Friendship Mound

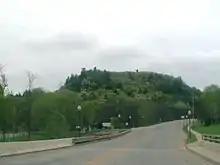
Friendship Mound in 2006

Friendship Mound (also known as Rocky Bluff) is a castellated mound, located just north of the village of Friendship, Adams County, in the U.S. state of Wisconsin. It is the highest point in Adams County, with an elevation of , and a prominence of .Friendship Mound - Peak Bagger (Note, however that the adjacent Roche-A-Cri Mound in Roche-A-Cri State Park is locally regarded as "not far behind".) Friendship Lake is also adjacent to this mound (notably separated by Wisconsin Highway 13).